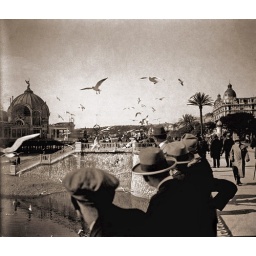
Found in a box of french stereo glass negatives. A holiday in Monaco, Nice or Menton.